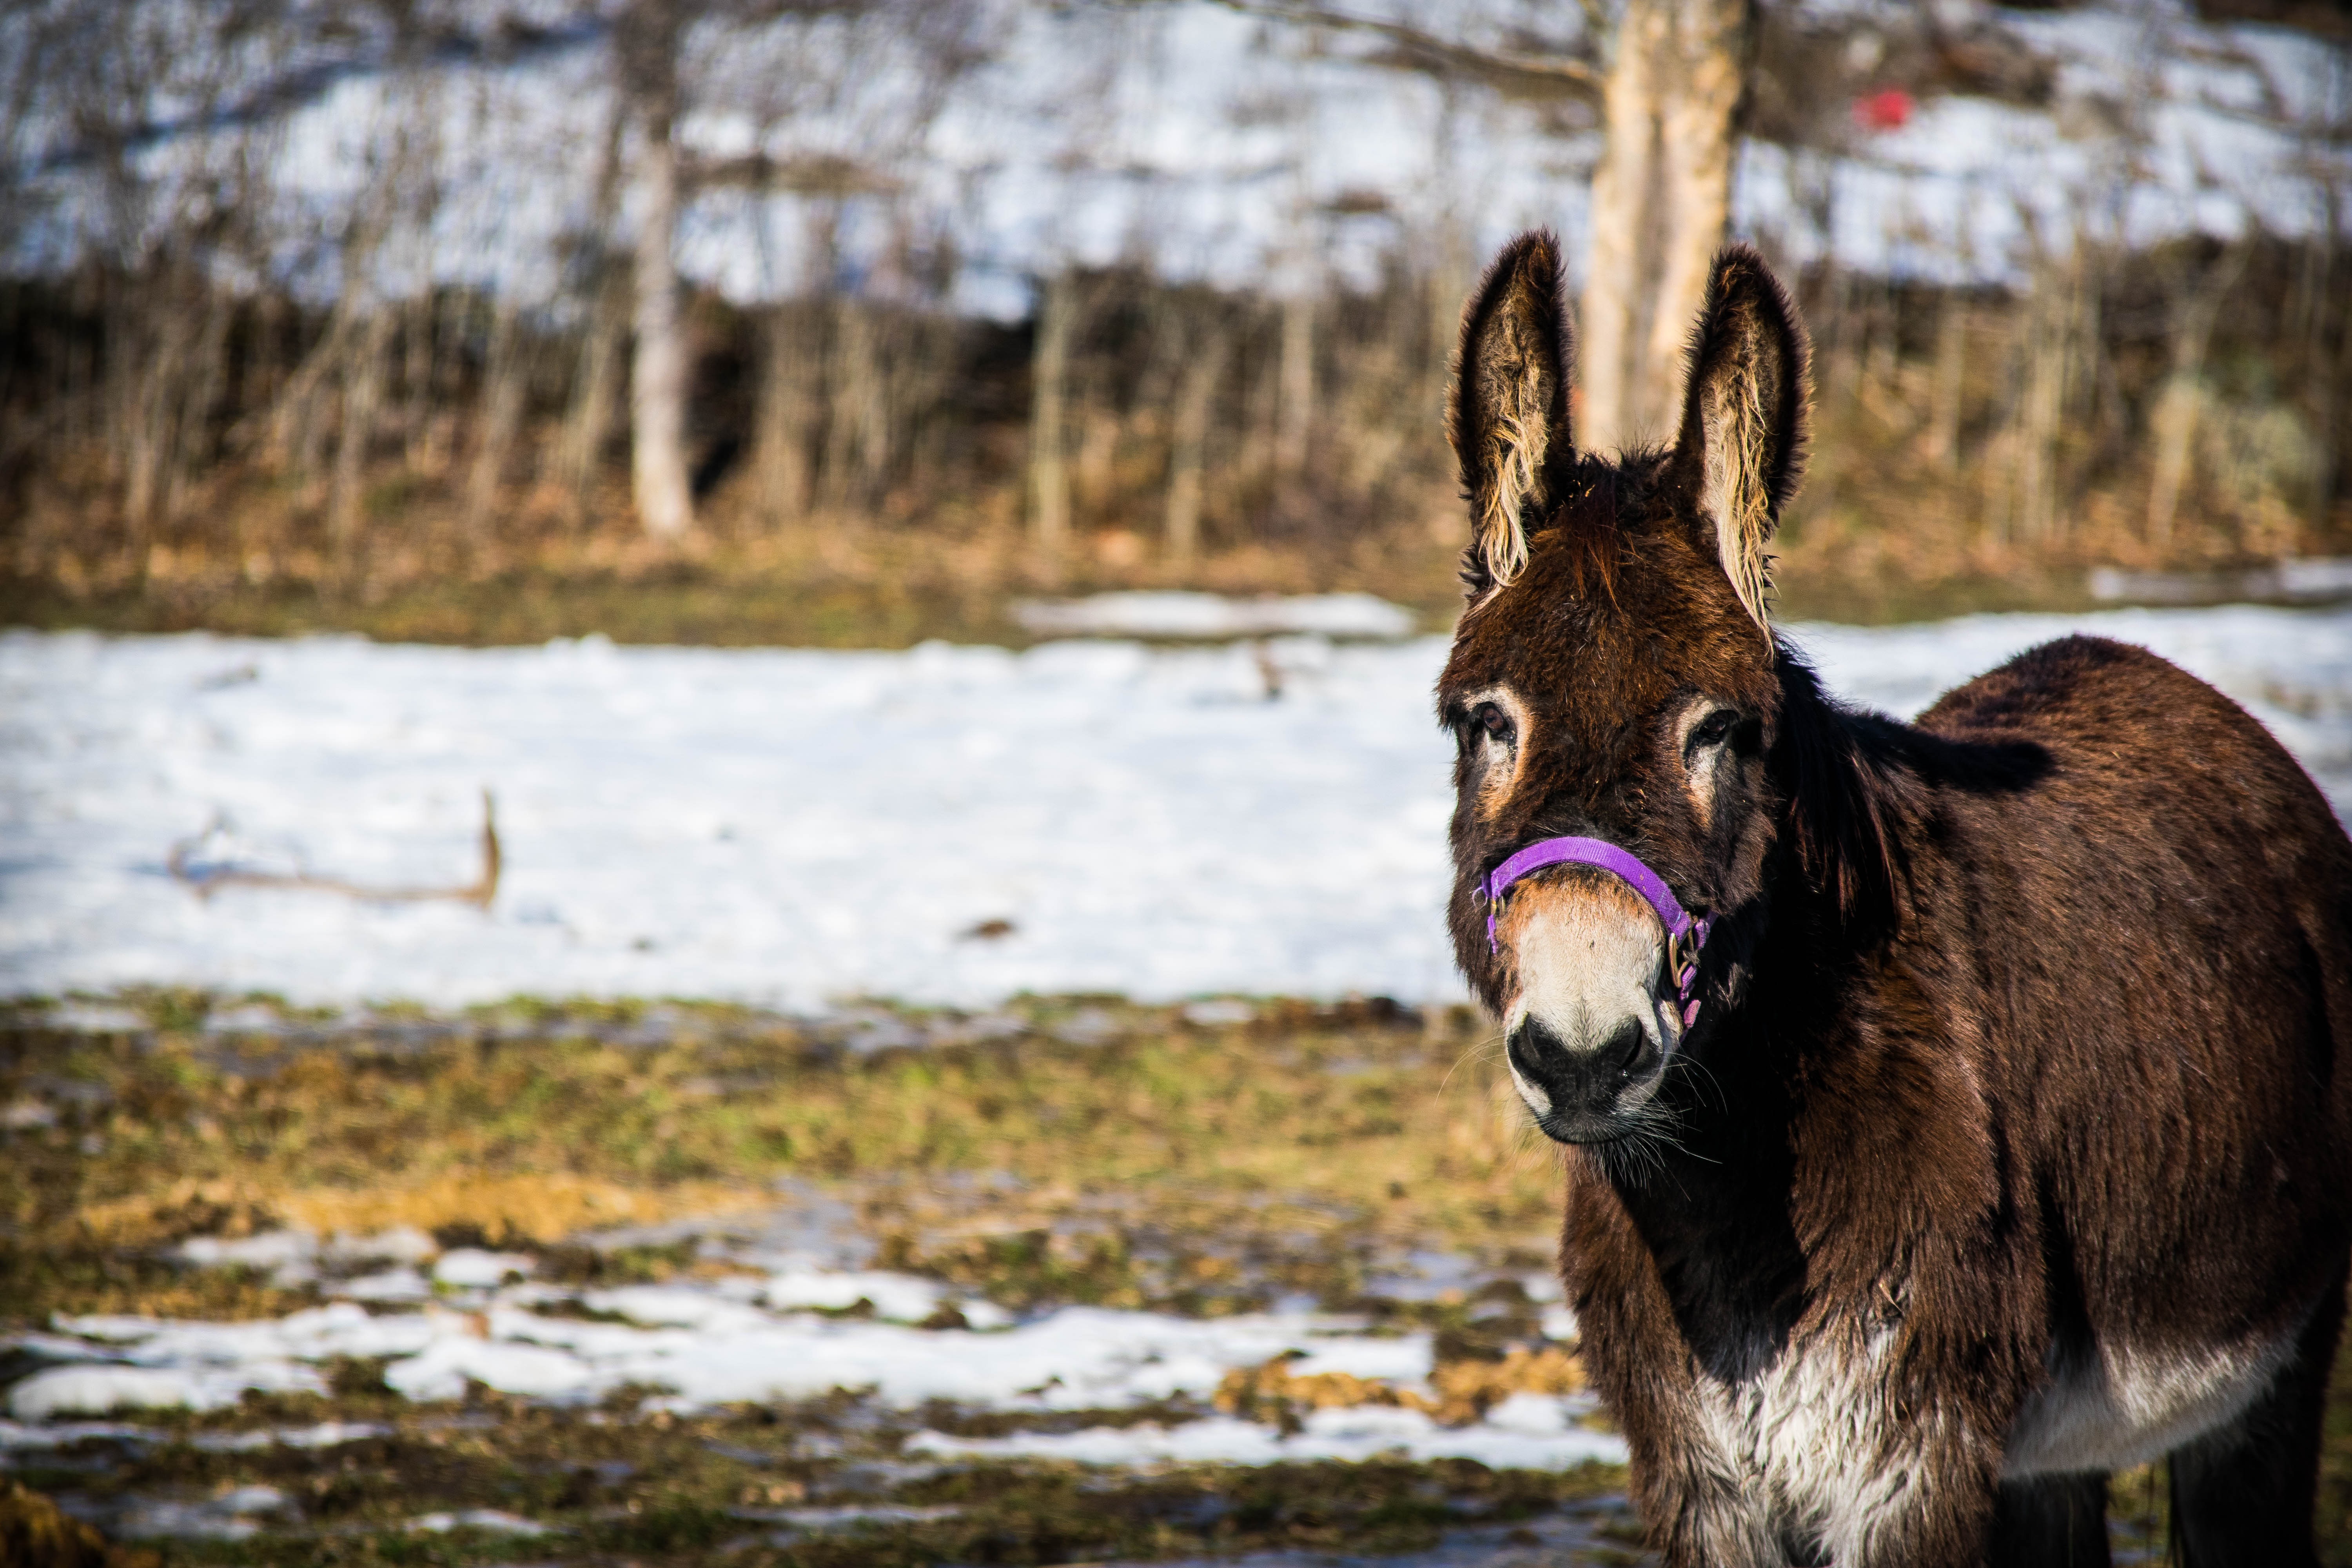
nature, winter, field, farm, meadow, countryside, animal, wildlife, livestock, horse, mammal, fauna, donkey, ass, head, pack animal, horse like mammal